Michael Kors

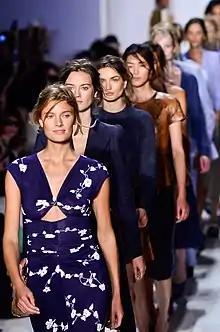
Models Constance Jablonski, Jac Jagaciak, Andreea Diaconu, and Liu Wen among others walking for Michael Kors in 2014

Kors was a judge on the Emmy-nominated reality television program "Project Runway", which aired on Bravo for five seasons; subsequent seasons aired on Lifetime. On December 18, 2012, it was announced that Kors would be leaving "Project Runway", to be replaced by fellow designer Zac Posen. Kors returned to "Project Runway" in 2016 as a guest judge on the season 15 finale.